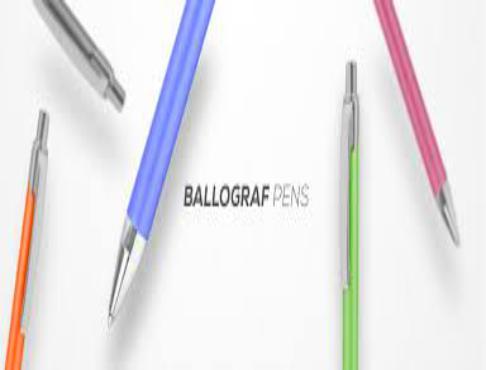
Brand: ballograf
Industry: Necessities